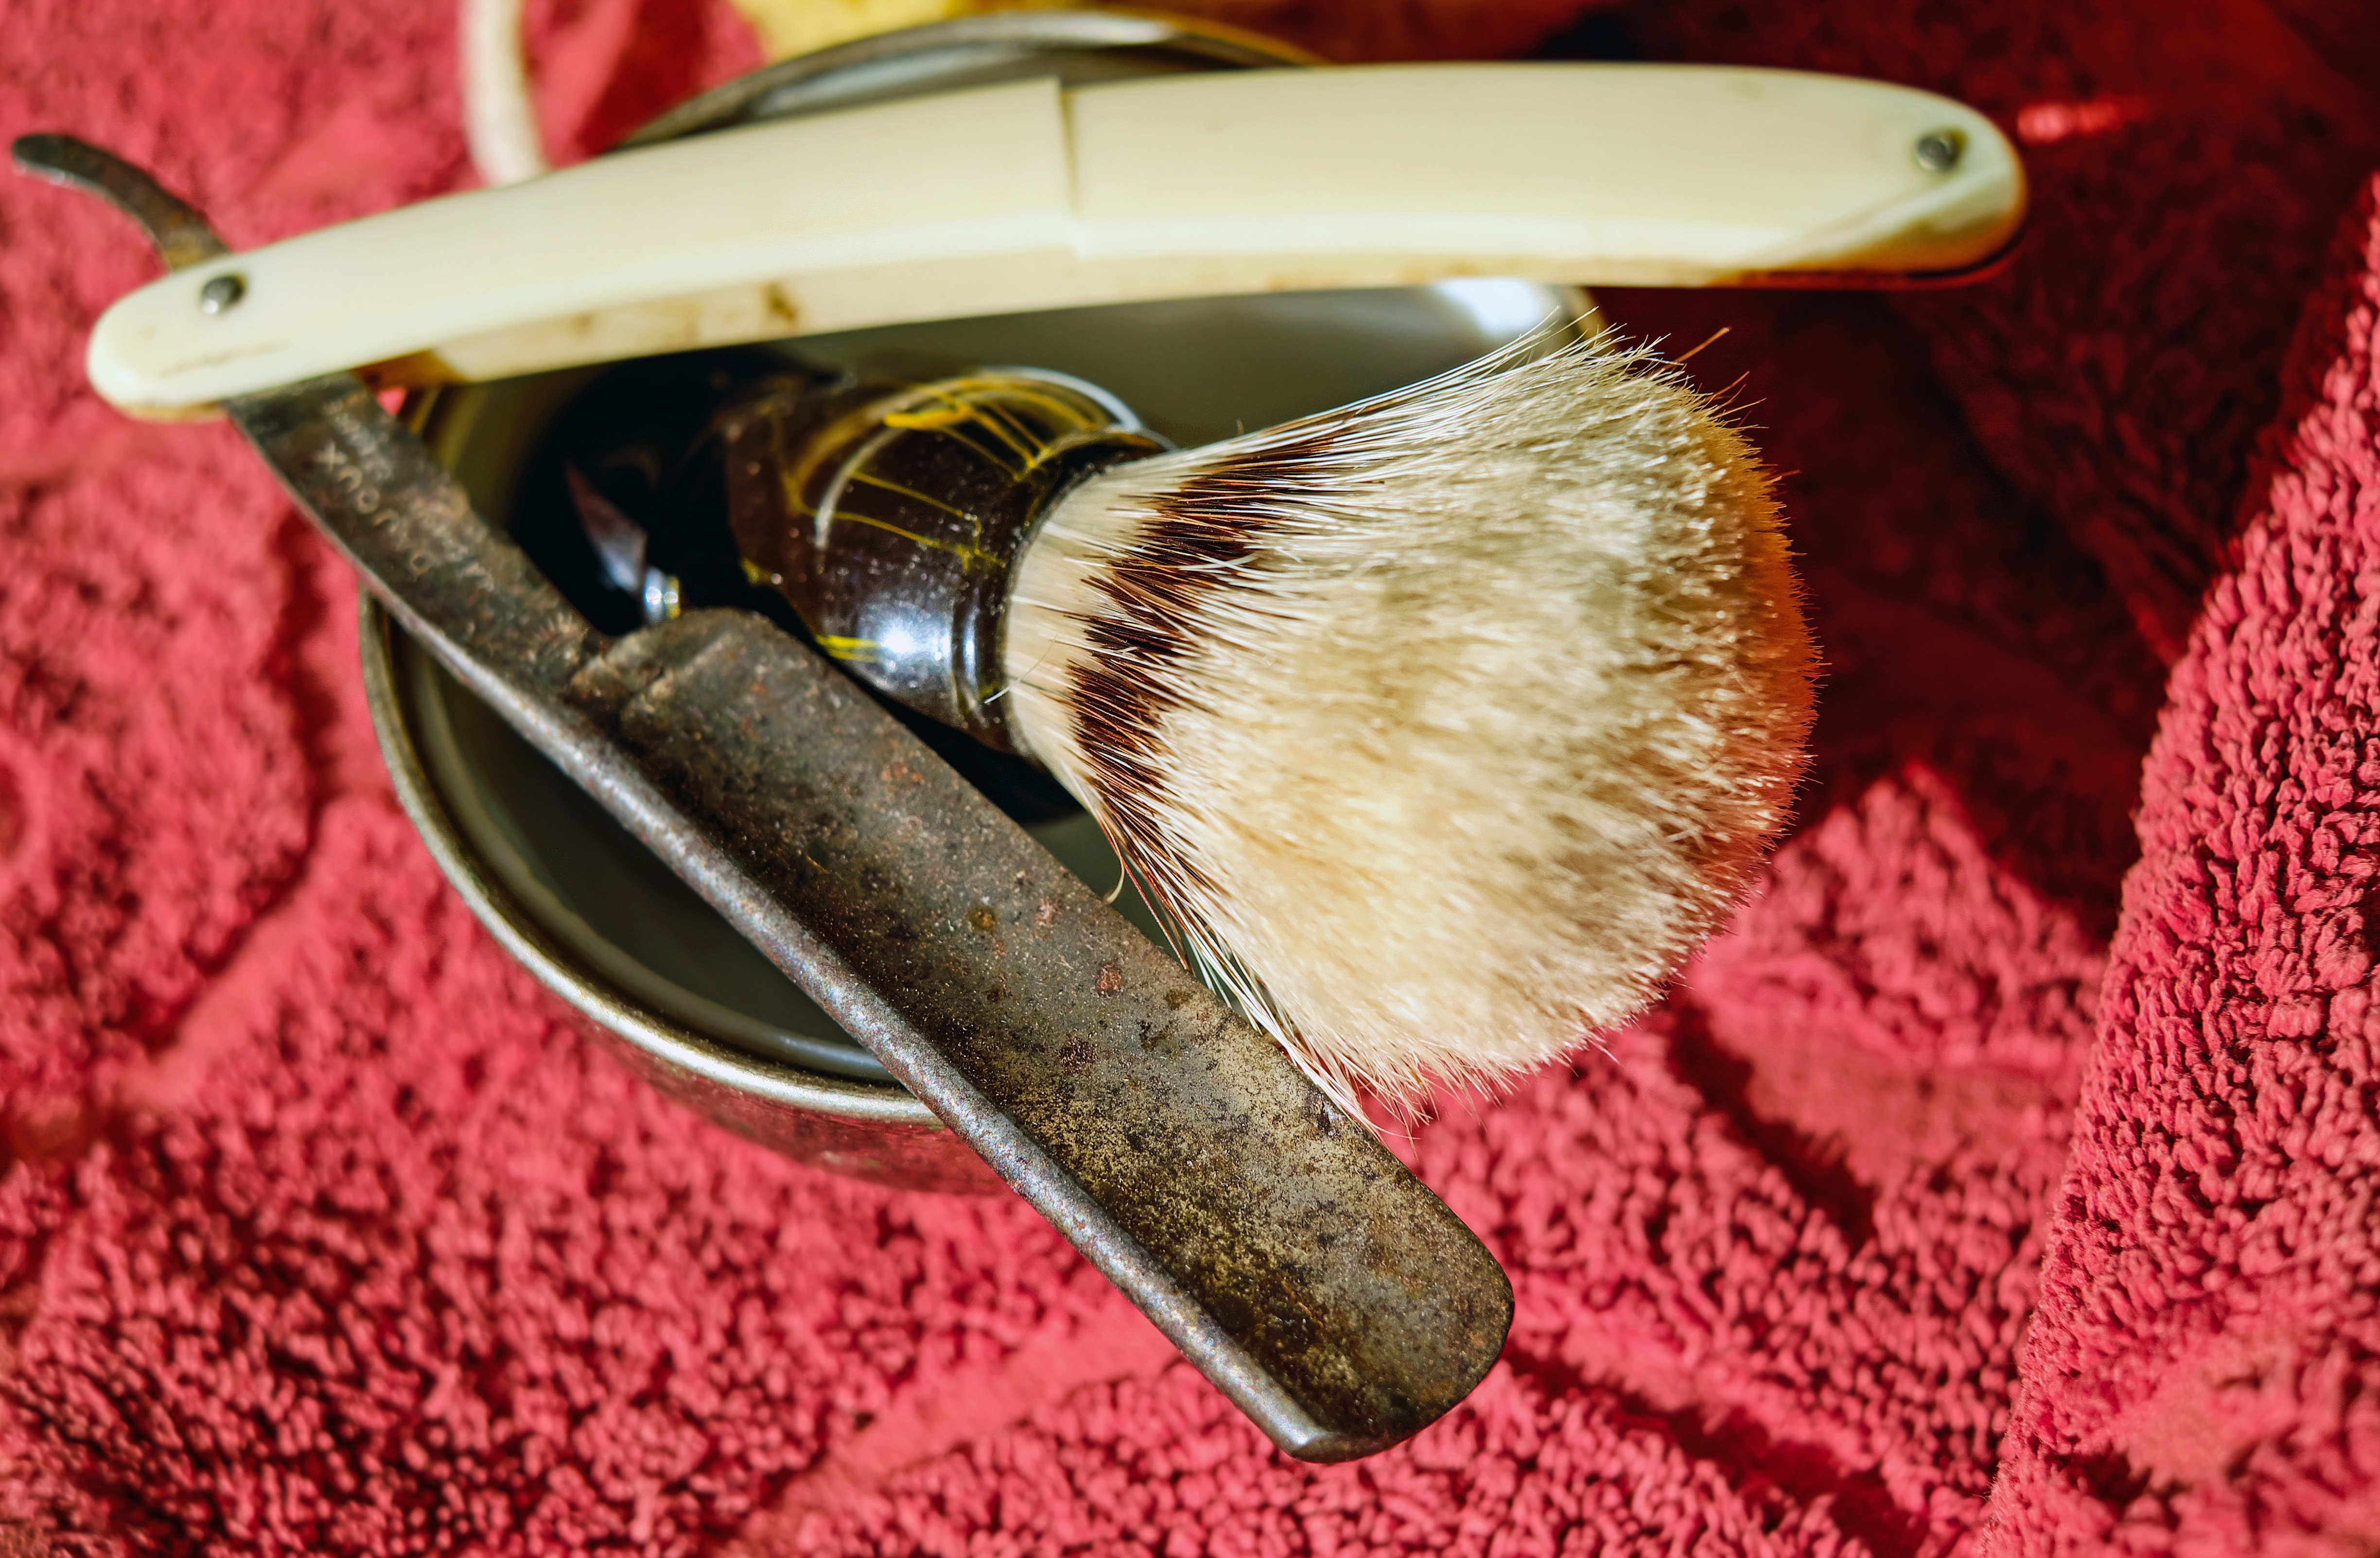
hand, red, knife, close up, macro photography, razor, carbon steel, horn handle, shaving brush, shaving mug